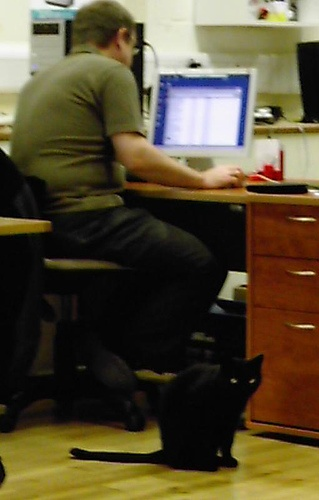
a man is sitting at a computer at a desk
A black cat and a person in the background using a computer.
A black cat sits next to a person at a computer desk.
A black cat sitting on a floor next to a guy at a desk.
A man sitting at an office desk utilizing a computer.